Gudetama

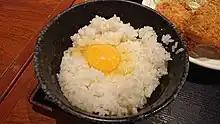
The designer Amy was inspired by the Japanese dish tamago kake gohan when she created Gudetama

Gudetama was created in 2013 by then-26-year-old Sanrio designer Amy, or . The creation of Gudetama was inspired by an egg she was using to prepare tamago kake gohan for dinner after a long day at work. To her, the droopy look of the yolk seemed cute. She felt that the yolk looked like today's young people – feeling tired about life. Therefore, she designed an egg character and built its personality to attract millennials.